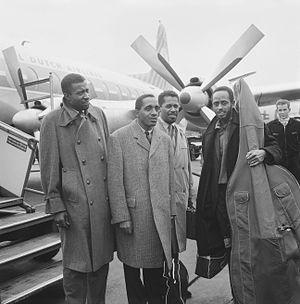
Connie Kay est un batteur de jazz américain né le 27 avril 1927 et décédé le 30 novembre 1994. En 1944-1945, il accompagne Miles Davis au Minton's puis il joue avec Cat Anderson.